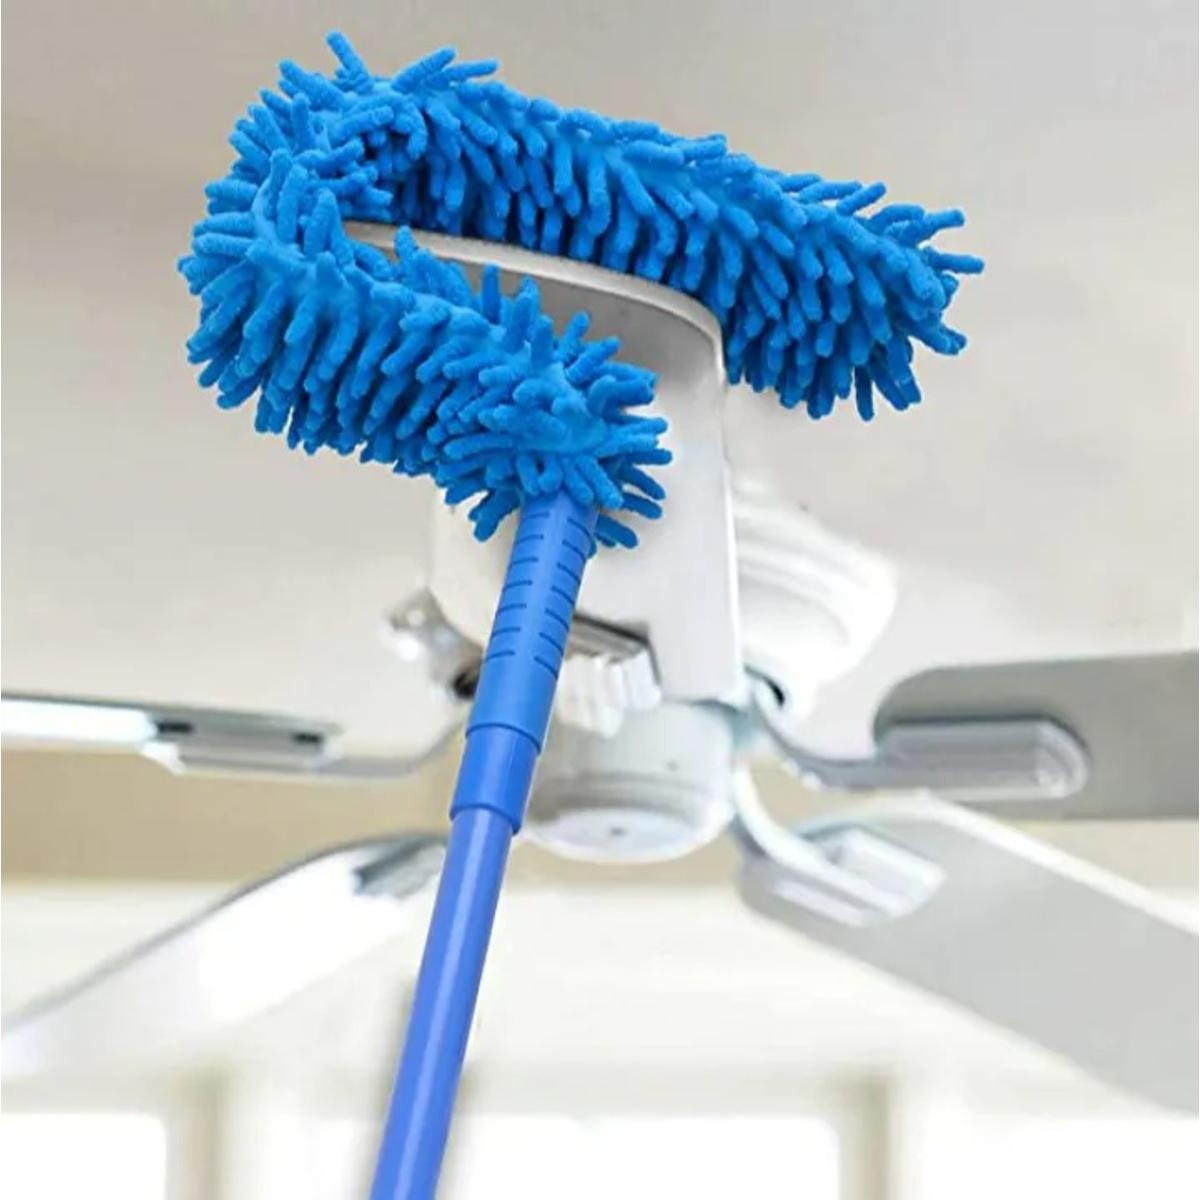
Flexible Micro-Fiber Duster With Telescopic Stainless Steel Handle for Fan Cleaning Specially
Flexible Bendable Head: The head can bend at multiple angles to effectively dust your room. This dust can be applied to ceiling fans, window sills, corners and other hard to reach places. Difficult to reach. Wide range of uses: The duster is suitable for cleaning dust in cars, computers, air conditioning, TV and other home appliances; Cleaning dust from sofa, tables, cabinets, etc. Can be inserted into any corner and wipe dust almost anywhere. Extendable Handle: Measures 30 inches when fully extended; A suitable length can be adjusted to facilitate cleaning; Leeriness steel telescopic pole, not easy to break and rust. Material: The duster is made of microfiber material, which is washable, soft and durable. It is not easy to fall out, and you can remove the duster from the handle for easy washing. Save effort to clean; A non-scratch design will let you enjoy
Brand: ClickKart
Category: Home & Garden > Household Supplies > Household Cleaning Supplies > Dusters